Hurricane Ella (1958)

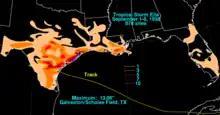
Rainfall accumulations from Hurricane Ella in the United States

Wind gusts in Puerto Rico and the Virgin Islands were between . Heavy rainfall in the former caused local flooding. Damage was minor in both locations, confined mostly to crops. In preparation for Ella on the island of Hispaniola, a hurricane warning was issued from Barahona, Dominican Republic, and along the Haitian coastline to Saint-Marc. Ella brought heavy rains, peaking at in Polo, Barahona. Damage from the resultant flooding in southwestern Dominican Republic reached $100,000. Additionally, wind gusts up to were reported in Santo Domingo. Heavy precipitation in Haiti caused flash floods that killed 30 people near Aux Cayes, and three other people were listed as missing. As much as of water covered roads in low-lying areas. A combination of strong winds and flooding also rendered thousands homeless. Damage to agriculture was heavy, with numerous cattle killed and about one-third of crops washed out, mostly to bananas and sugar cane. There was no monetary damage estimate, though losses in Haiti were noted to have been "considerable".